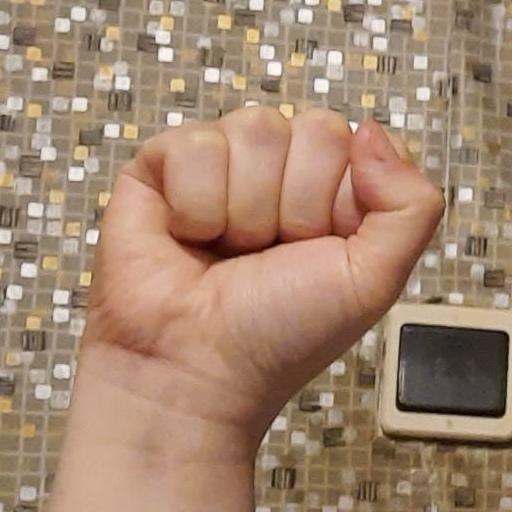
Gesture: fist